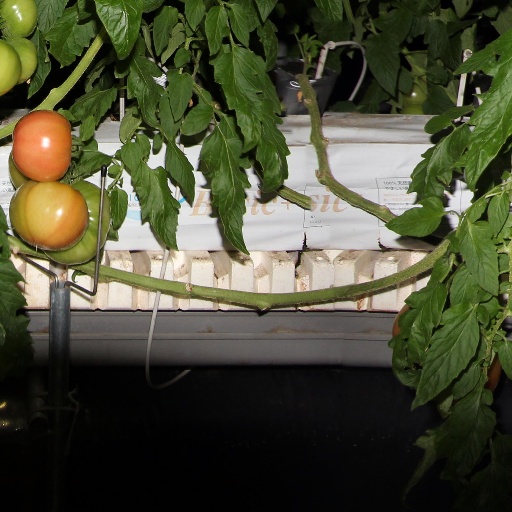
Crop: tomato